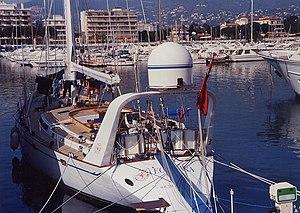
La radiocommunication permet aux bateaux d'entrer en relation avec les abonnés au téléphone à terre, d'échanger, entre bateaux, des messages relatifs à la navigation ou à des affaires sociales, d'obtenir des données nautiques concernant les opérations portuaires ou pour passer des écluses, des ponts, etc. ; en cas de détresse, l'assistance peut être demandée aux stations terrestres ou à d'autres bateaux. Les communications peuvent être classées en 8 catégories selon l'objet auquel elles se rapportent.
Inmarsat est une société britannique du secteur des télécommunications spécialisée dans la téléphonie par satellite. Inmarsat est fondée en 1979 sous la forme d'une organisation internationale avant d'être privatisée en avril 1999. Inmarsat exploite 11 satellites, assurant les fonctions téléphonie, données, télex et télécopie par l'intermédiaire de 37 stations terrestres. Il reste à l'heure actuelle des satellites de trois générations en opération : Inmarsat 3, Inmarsat 4 et Inmarsat 5.
Les applications des satellites sont les différents domaines dans lesquels les satellites artificiels lancés dans l'espace sont utilisés. On distingue les satellites scientifiques qui sont destinés à la recherche scientifique et les satellites d'application qui apportent une contribution pratique au fonctionnement de la société dans des domaines comme la météorologie, les télécommunications, la navigation, la gestion des ressources naturelles, la sécurité maritime, la prévention et le suivi des risques naturels. Depuis l'apparition des satellites à la fin des années 1950, les domaines d'application tendent à se multiplier et à se banaliser en influençant en profondeur la société et en donnant naissance à un nouveau secteur commercial. Le développement des satellites reste néanmoins concentré entre les mains de quelques puissances spatiales.